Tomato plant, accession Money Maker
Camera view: horizontal (90 deg, fisheye); turntable rotation: 330 degrees
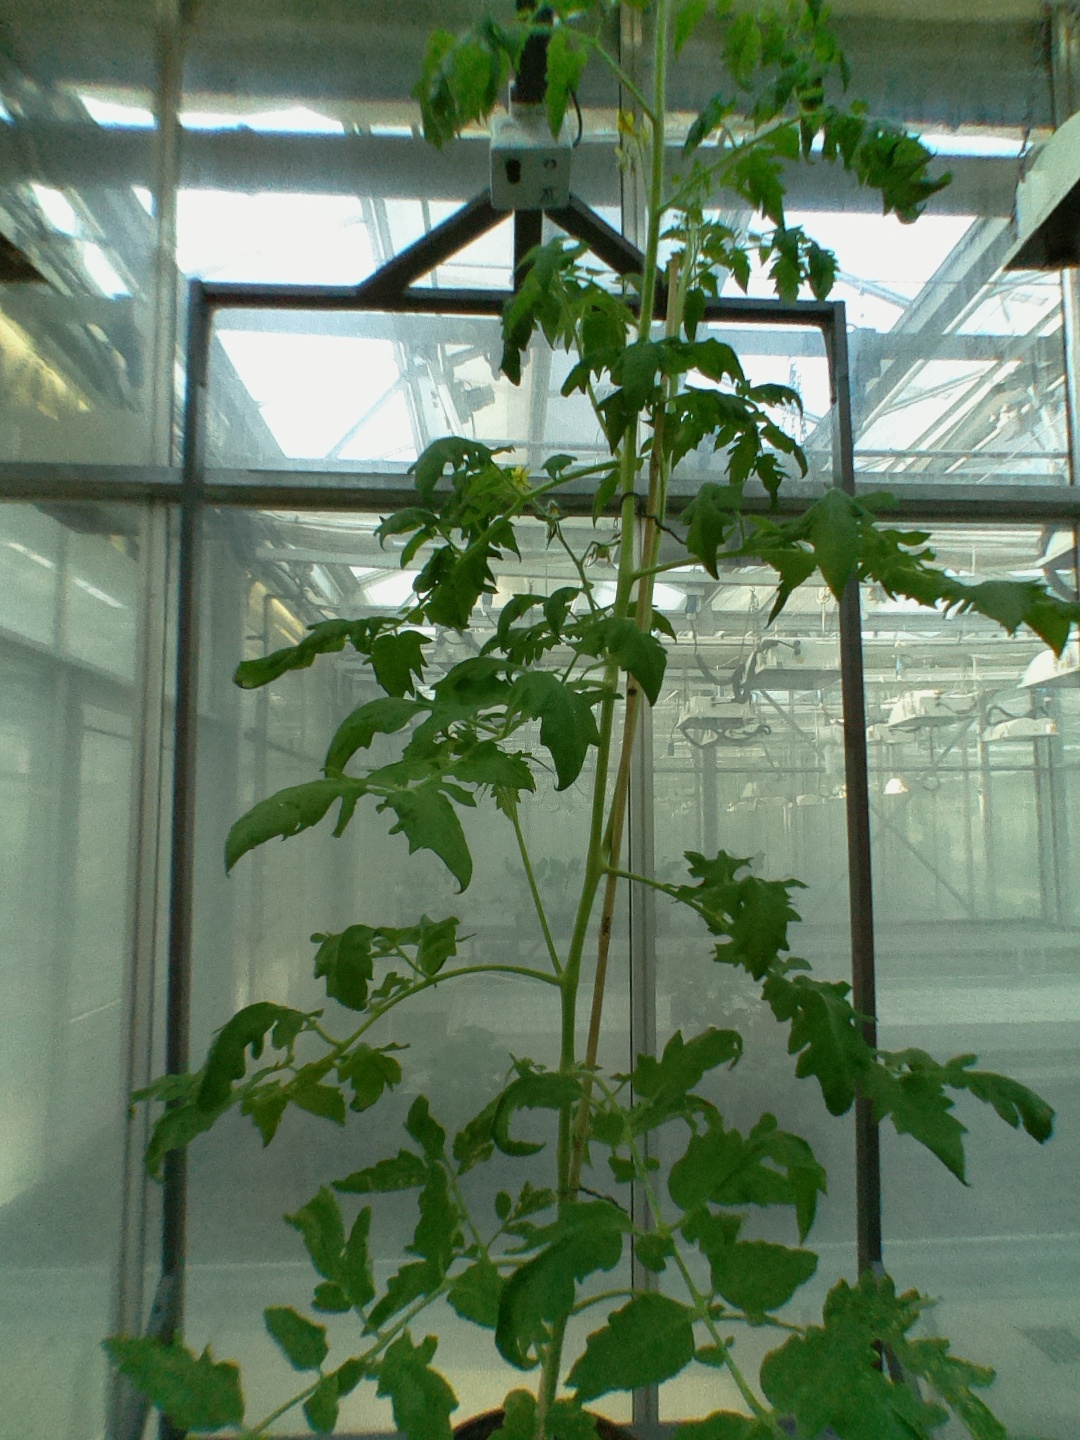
BBCH growth stage 70: Fruits at the main stem or branches visibles